Tirax language

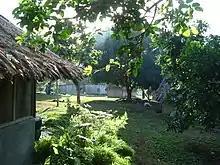
Mae village

Tirax has many features in common with other North Vanuatu languages. It has no tense marking, but has "obligatory subject-mood markers distinguishing realis and irrealis mood". It has "inalienable and alienable possessive marking", with a range of "possessive classifiers for alienable possession" including specific markers for food, drink and paths. Also like other Malakula languages, numbers have verbal morphology. Tirax has "nuclear verb serialisation, and a range of strategies for paratactic linkage. Several morphosyntactic processes, such as object marking and plural marking, are sensitive to the animacy of the referent".